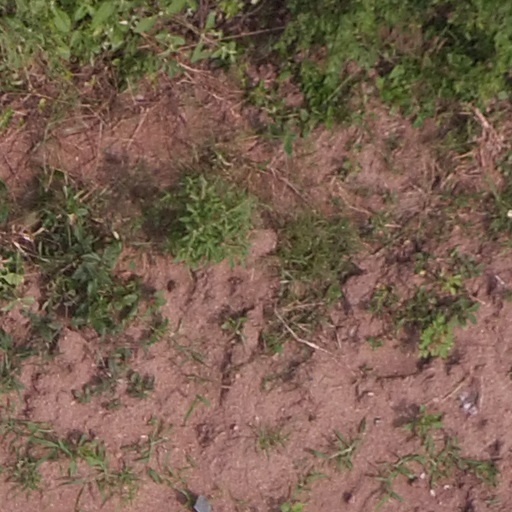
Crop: maize; corn